Leopard 2

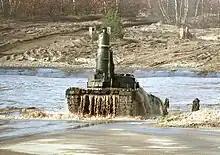
German Leopard 2A4 with turret snorkel, 2010

Following Leopard 2's introduction into service in 1979, the armour has been gradually improved over the years. A modified version of spaced multilayer armour was introduced beginning with the 97th vehicle of the 6th production batch. The same batch also introduced an improved type of heavy ballistic skirts.